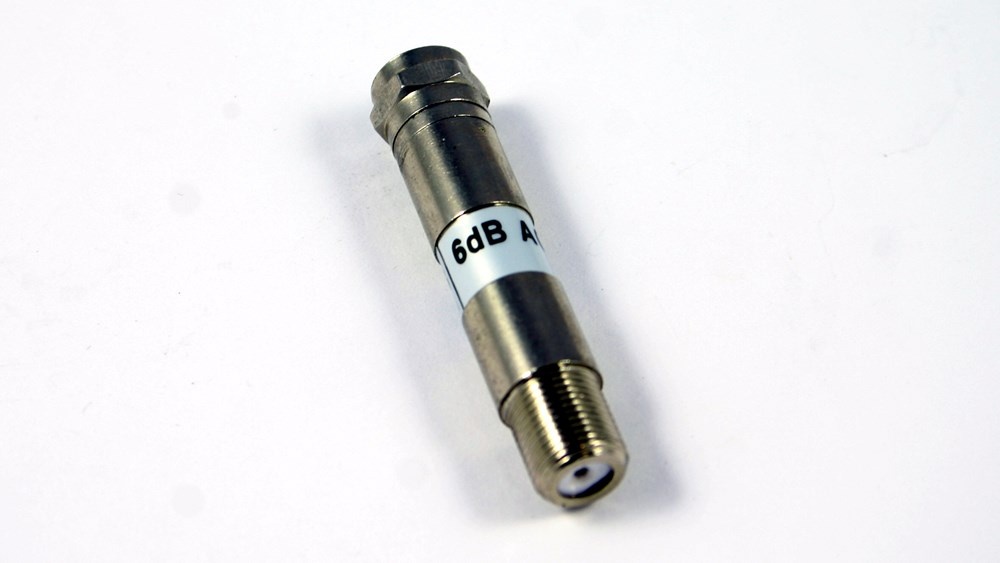
75 OHM Attenuator F Type 6DB Power Pass
The 75 Ohm Attenuator with F-Type connectors is a high-quality inline device designed to reduce signal strength by 6dB while supporting power pass for DC-powered devices. This attenuator is ideal for satellite, cable TV, and RF systems, offering precise signal control to prevent overload and maintain stable performance. Its compact and durable design ensures reliable operation in both residential and professional setups. Key Features: Impedance: 75 Ohms for compatibility with standard RF and cable systems. Attenuation: Reduces signal strength by 6dB for improved balance. Connector Type: F-Type male to F-Type female for simple inline installation. Power Pass Capability: Allows DC current pass-through for powering amplifiers and LNBs. Build Quality: Robust, corrosion-resistant metal casing for long-term reliability. Applications: Suitable for satellite receivers, cable TV, and RF systems. Specifications: Impedance: 75 Ohms. Attenuation: 6dB. Connectors: F-Type male (input) to F-Type female (output). Frequency Range: 5 MHz to 2.4 GHz. Power Handling: Supports DC pass-through. Material: Corrosion-resistant metal casing. Color: Metallic silver. Dimensions: Compact and lightweight design for seamless integration.
Category: Electronics > Electronics Accessories > Antenna Accessories